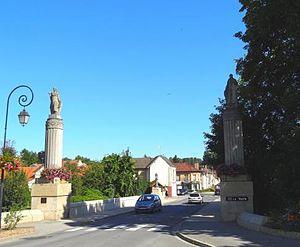
La bataille de Fismes et Fismette était une bataille qui s'est déroulée à Fismes en France pendant la Première Guerre mondiale, du 3 août au 1ᵉʳ septembre 1918, à la fin de la deuxième bataille de l'Ourcq et de la bataille de la Marne.